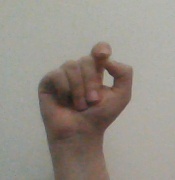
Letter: fa